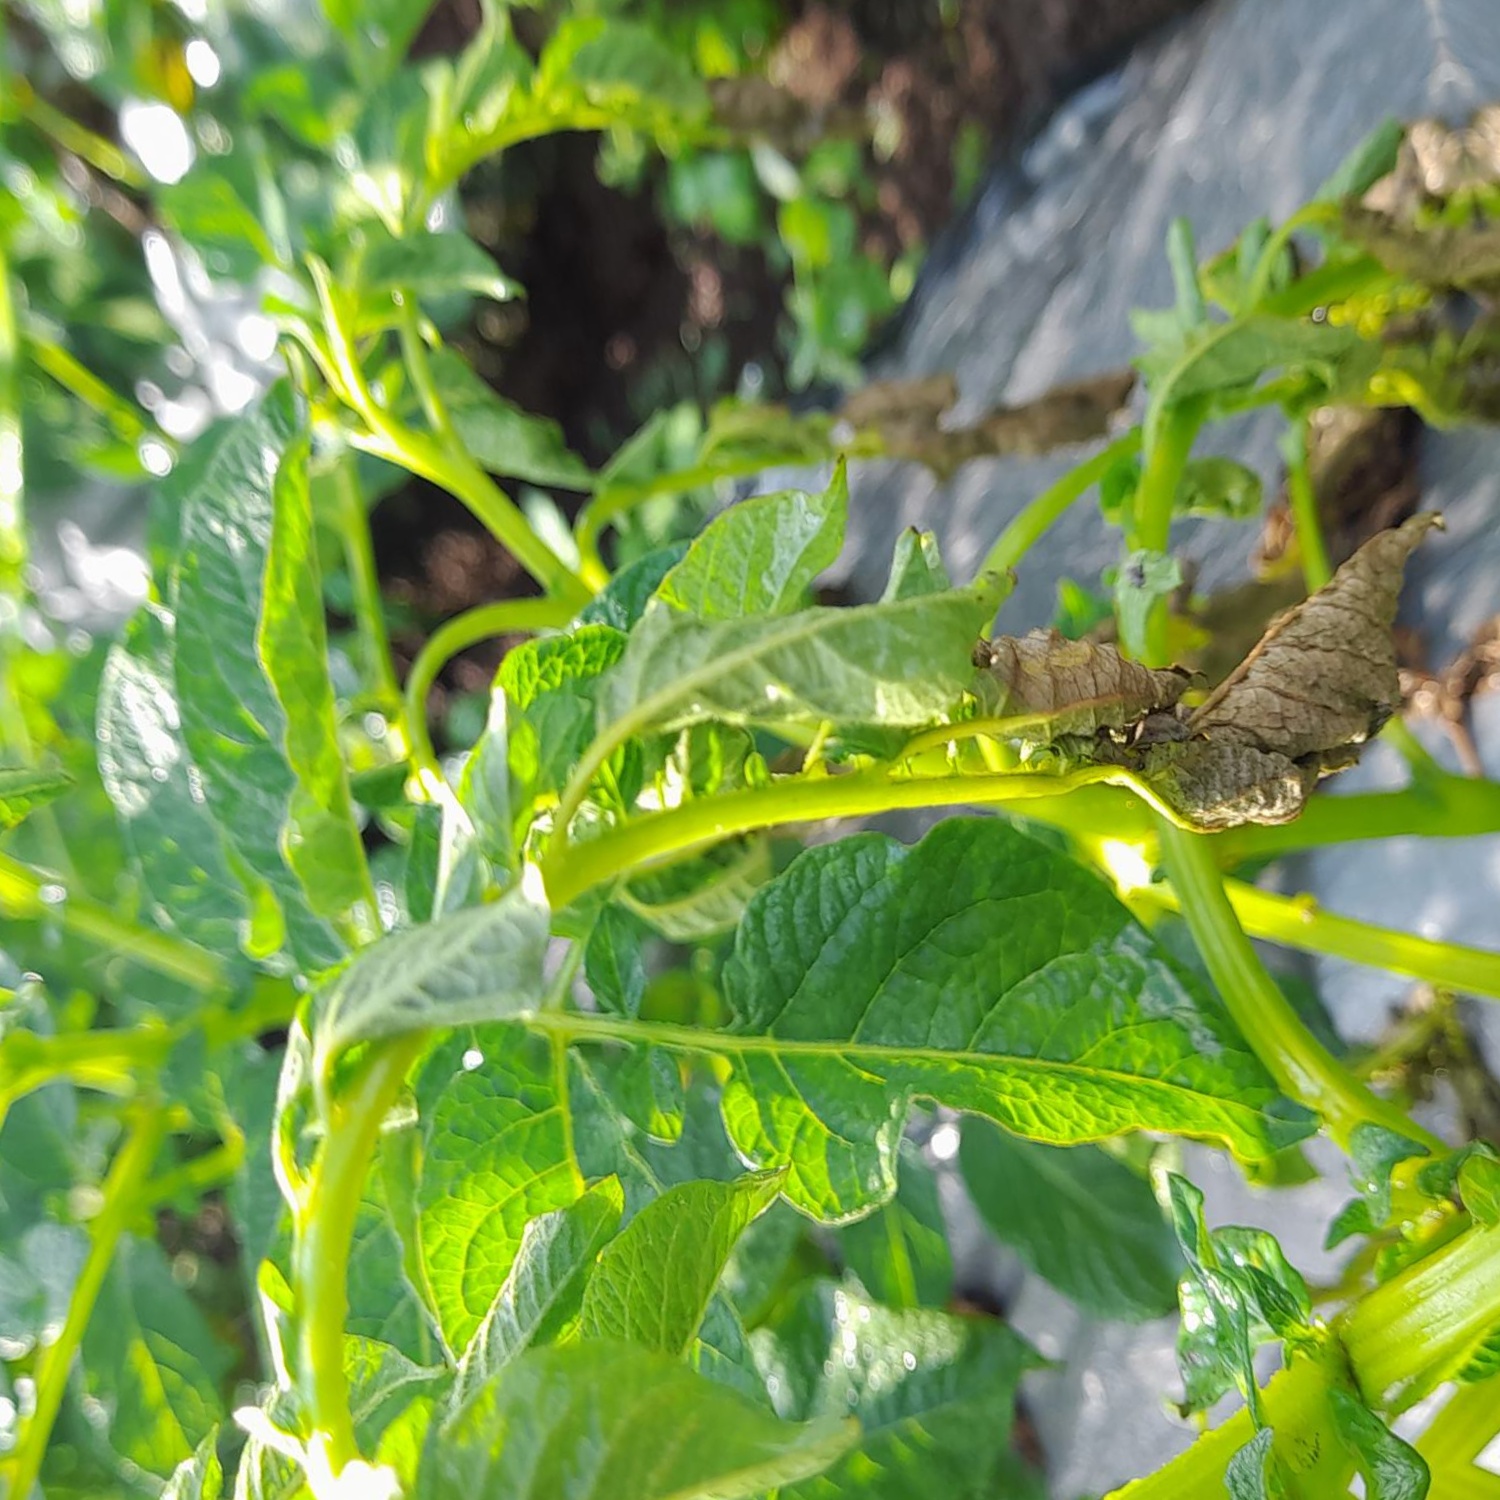
Etiqueta: Pudricion_Parda